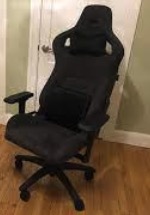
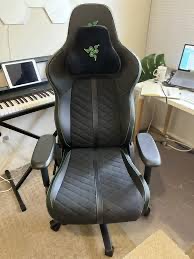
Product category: items_chair
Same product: no